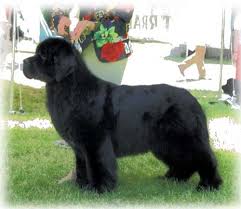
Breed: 215-n000031-Newfoundland